Roman Catholic Diocese of Macerata-Tolentino-Recanati-Cingoli-Treia

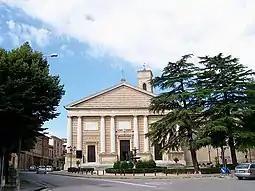
Cathedral of Tolentino (S. Catervo)

"United: 25 January 1985 with the territory of the former Diocese of Treia, the Diocese of Macerata e Tolentino, the Diocese of Osimo e Cingoli, and the Diocese of Recanati"